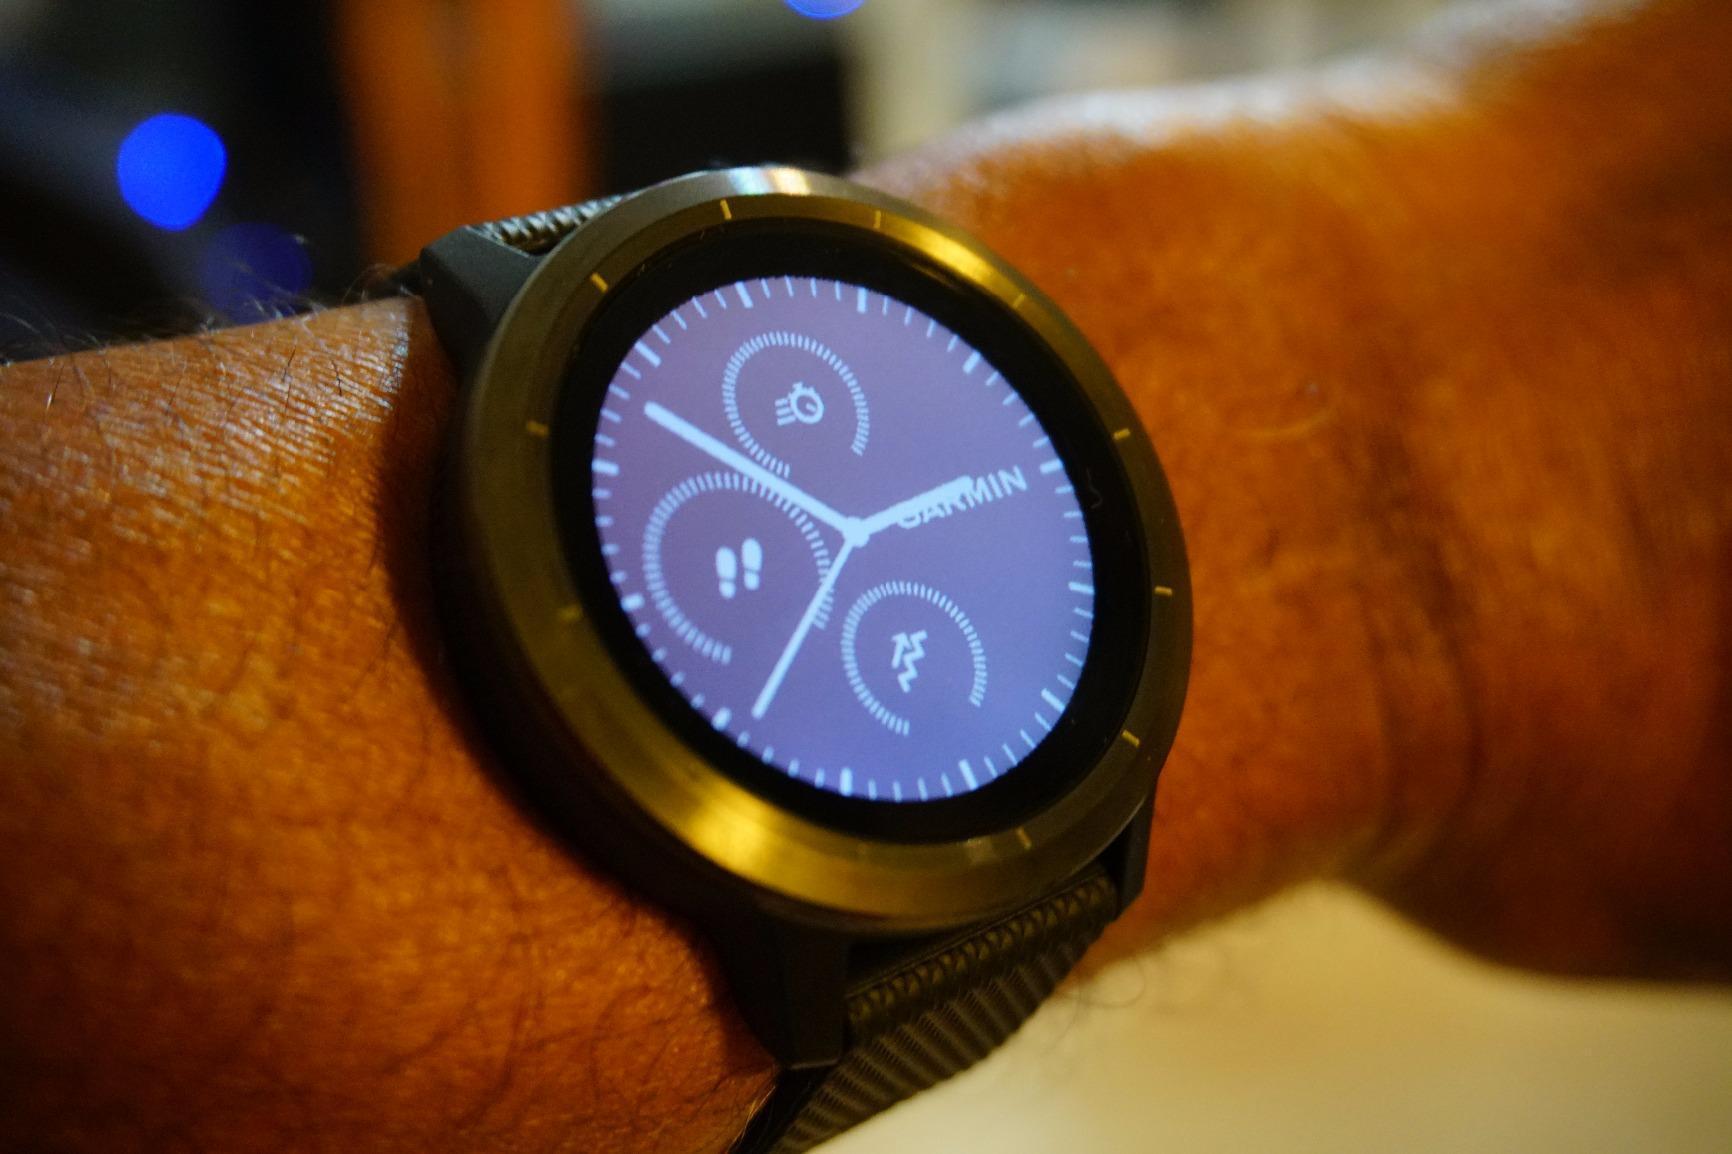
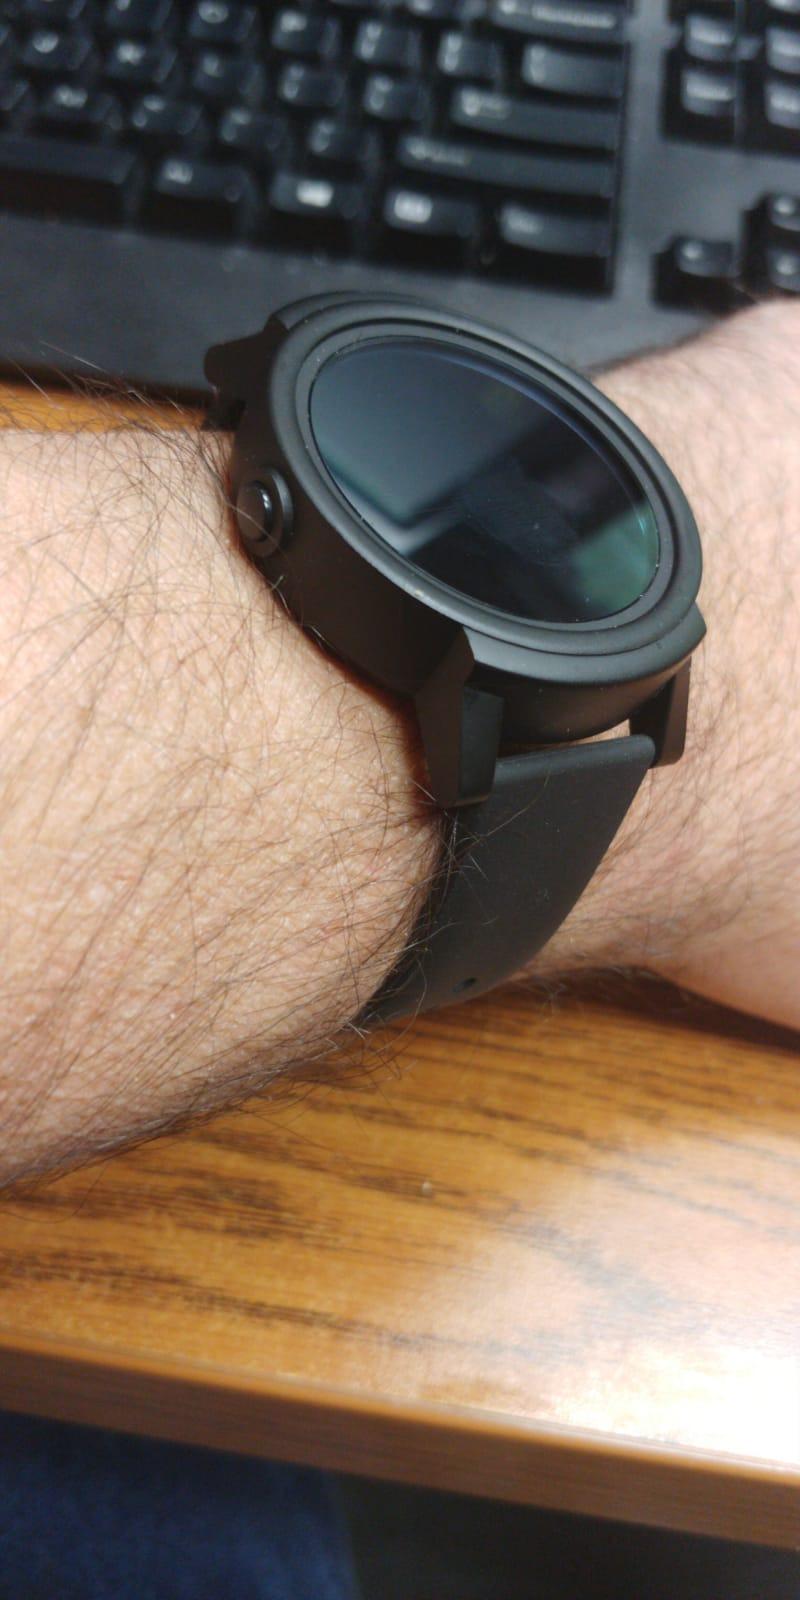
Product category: smartwatch
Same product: no